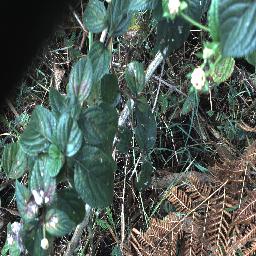
Label: lantana